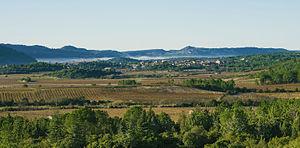
Le village et la partie sud-est du territoire communal depuis le nord-est. Prades-sur-Vernazobre, Hérault, France. Ces vignes font partie de celles qui produisent le vin d'appellation d'origine contrôlée Saint-chinian.
Le saint-chinian est un vin français d'appellation d'origine contrôlée produit autour de Saint-Chinian, dans l'Hérault.
Prades-sur-Vernazobre est une commune française située dans le département de l'Hérault en région Occitanie.